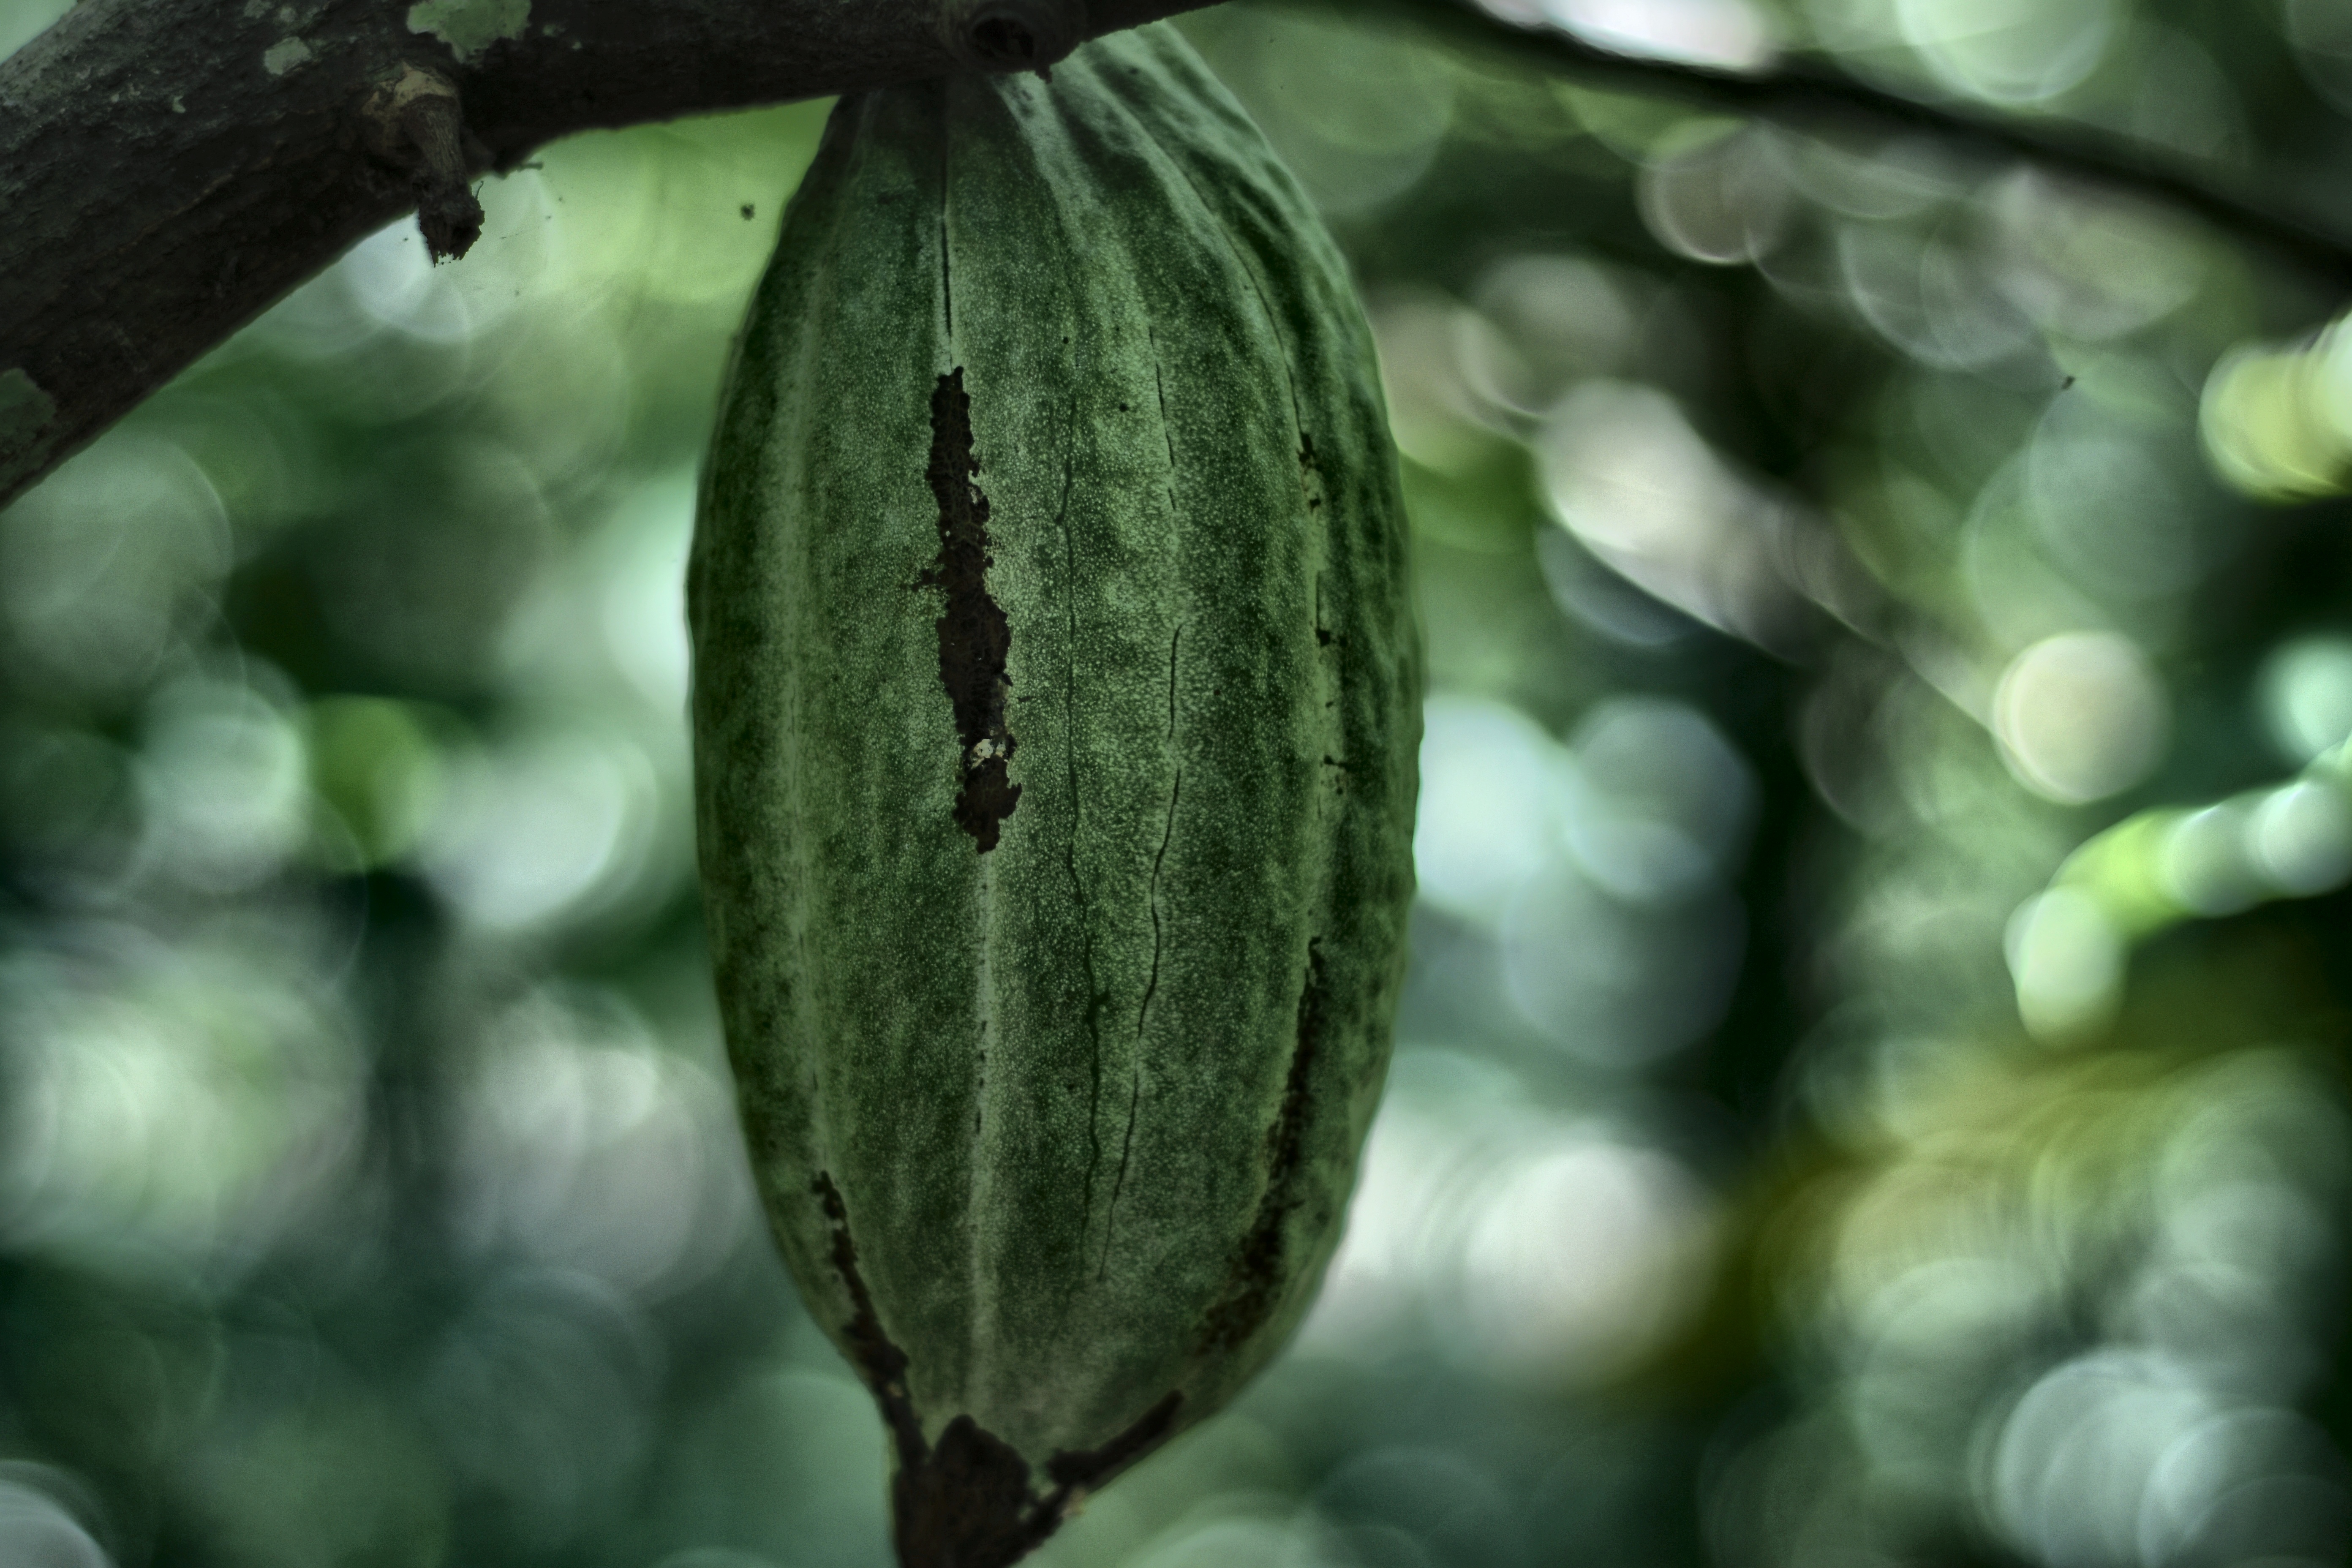
Maturity: unmature
Variety: Guiana